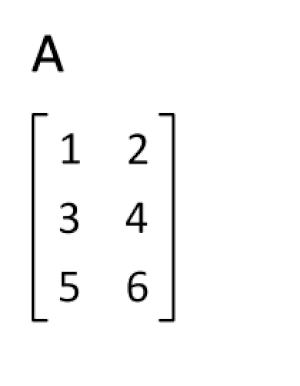
En mathématiques, la matrice transposée d'une matrice est la matrice, également notée, ou, obtenue en échangeant les lignes et les colonnes de.